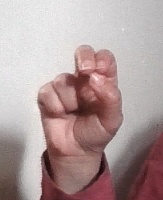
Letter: gaaf